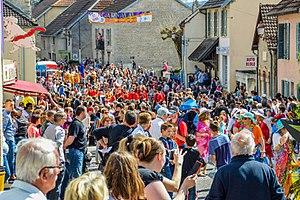
Le carnaval de Rioz (Haute-Saône)
Rioz est une commune française située dans le département de Haute-Saône en région de Bourgogne-Franche-Comté.